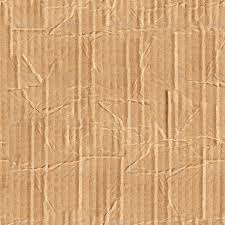
Label: cardboard